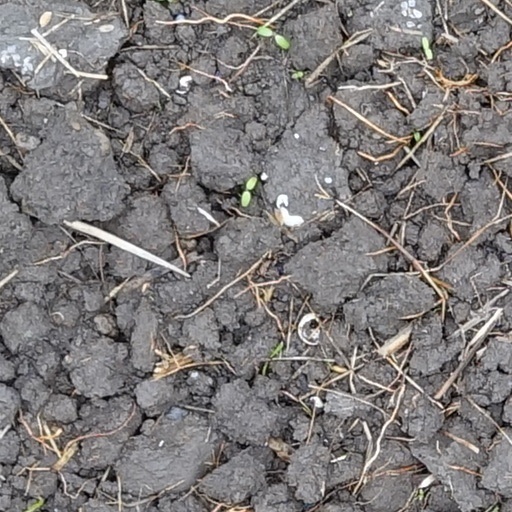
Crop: wheat